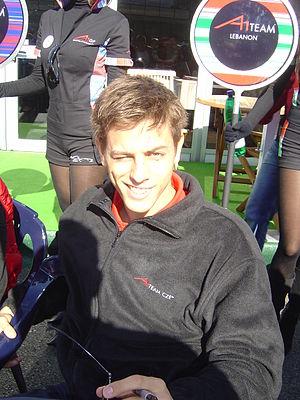
Jan Charouz, né le 17 juillet 1987 à Prague, est un pilote automobile tchèque. Il est également le fils d'Antonin Charouz, concessionnaire Škoda à Prague qui sponsorisait, dans les années 1980 et 1990, l'équipe nationale de Cyclo-cross de Tchécoslovaquie ainsi que l'accession de son fils en sport automobile. En 2010, il est nommé pilote essayeur pour le compte du Renault F1 Team, l'écurie française de Formule 1, et participe, actuellement, en World Series by Renault et en Auto GP. Il effectue au Grand Prix du Brésil 2011 ses débuts en Grand Prix avec une participation à la première séance d'essais libres avec Hispania Racing F1 Team.